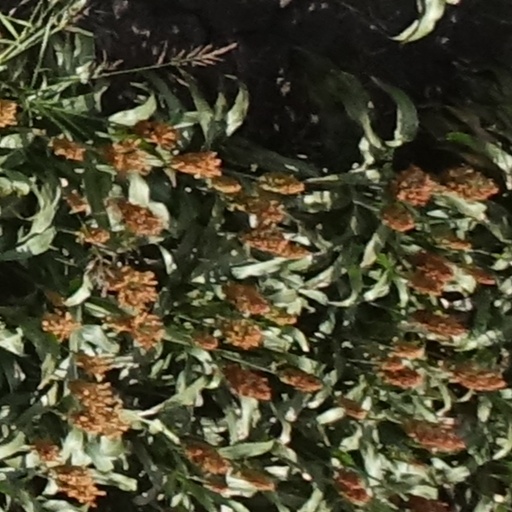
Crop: sorghum